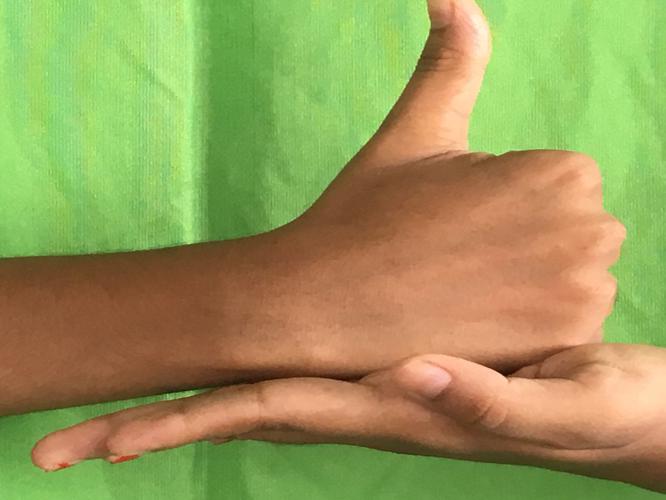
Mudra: Shivalinga
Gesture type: double_hand